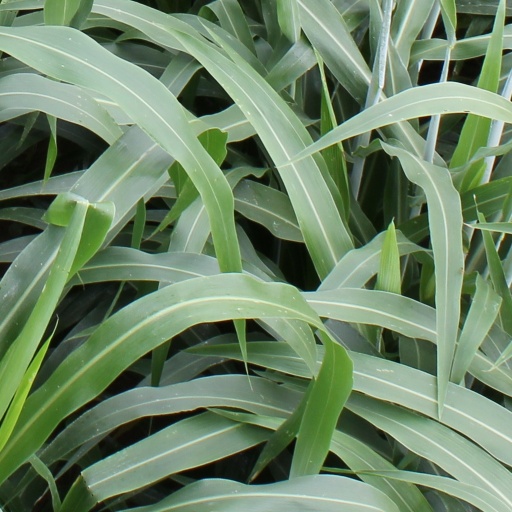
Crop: sorghum